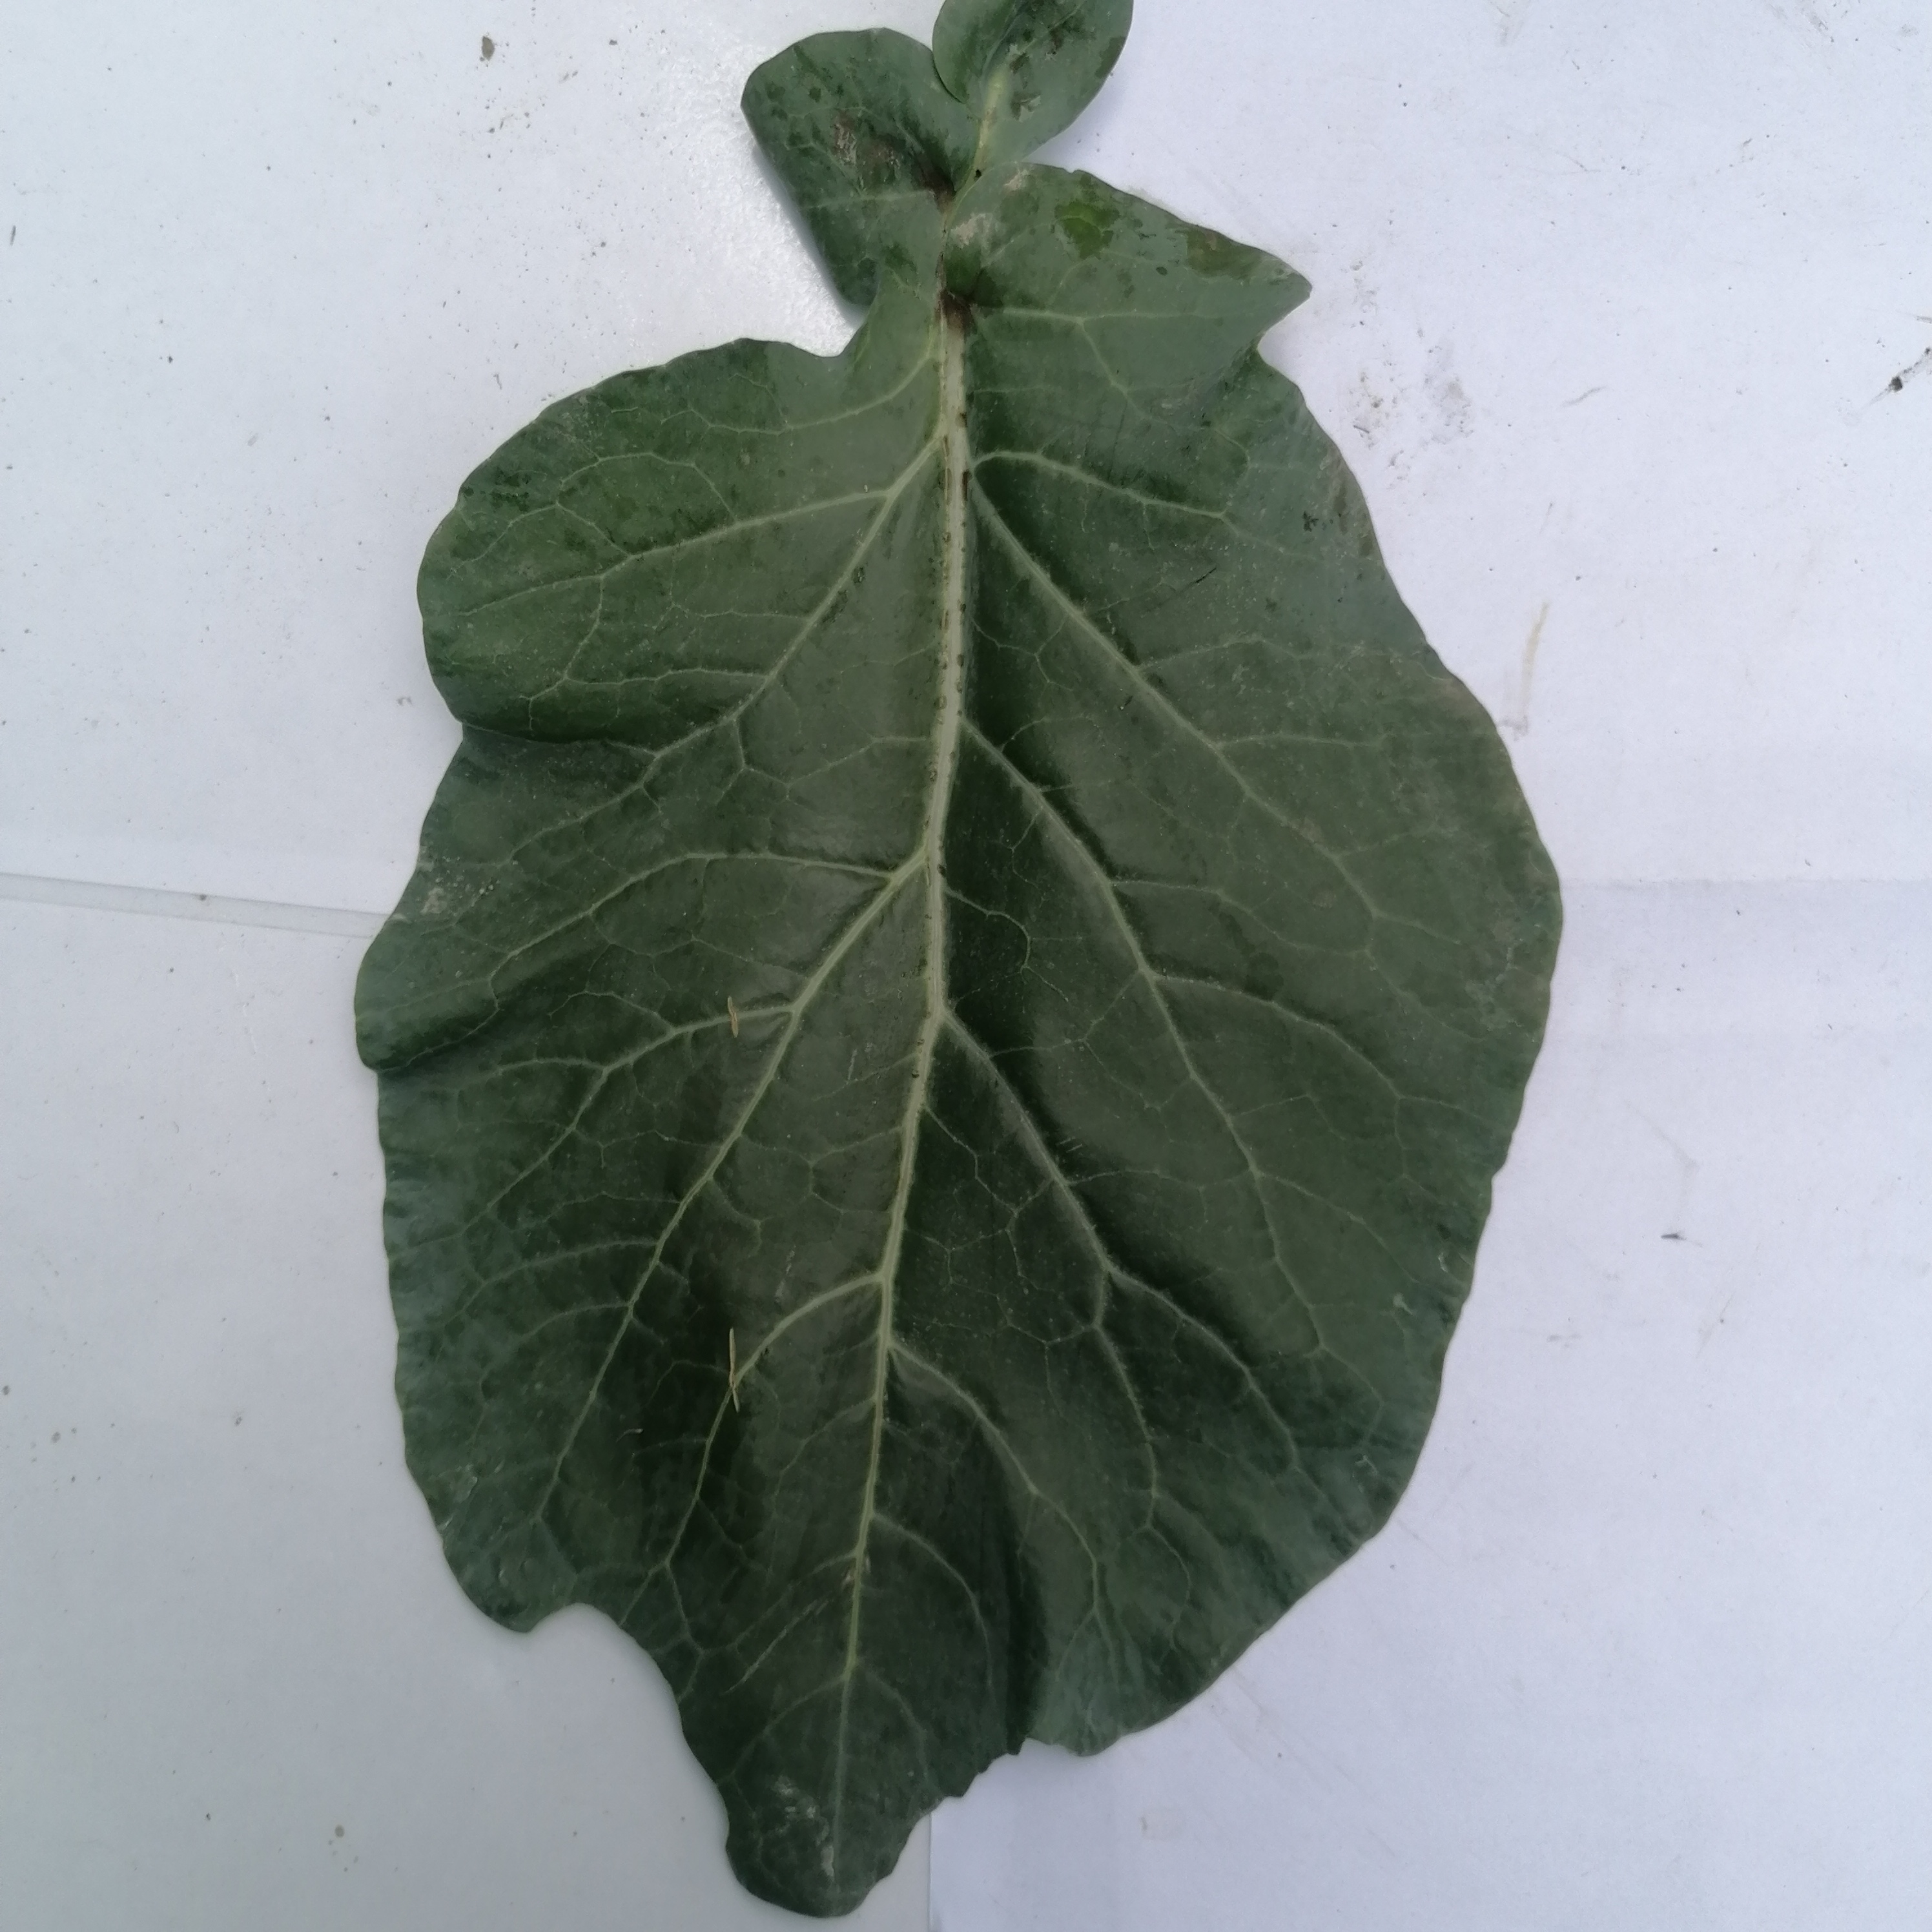
Label: Healthy